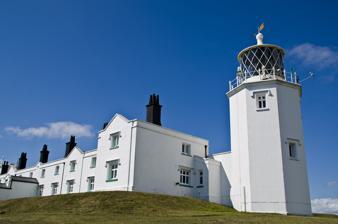
Building: Lizard Lighthouse
Country: Unknown
Year built: 1619
Lighthouse on the south coast of Cornwall, England Lighthouse Lizard Lighthouse Lizard Lighthouse Location Lizard Point, Cornwall , England OS grid SW7040511578 Coordinates 49°57′37″N 5°12′8″W / 49.96028°N 5.20222°W / 49.96028; -5.20222 Tower Constructed 1619 (first) Construction stone tower Automated 1998 Height 19 m (62 ft) Shape twin octagonal towers with balcony and lantern connected by keeper's quarter Markings white tower and lantern Operator Trinity House Heritage Grade II listed building Light First lit 1751 (current) Deactivated 1903 (West tower) Focal height 70 m (230 ft) Lens 2nd order Catadioptric four-panel rotating lens Intensity 800,000 candela Range 26 nmi (48 km) Characteristic Fl W 3s. Listed Building – Grade II Official name Lizard lighthouse Designated 9 October 1984 Reference no. 1328497 The Lizard Lighthouse is a lighthouse at Lizard Point, Cornwall , England, built to guide vessels passing through the English Channel .  It was often the welcoming beacon to persons returning to England, where on a clear night, the reflected light could be seen 100 mi (160 km) away. History A light was first exhibited here in 1619, built thanks to the efforts of Sir John Killigrew, but it was extinguished and the tower demolished in 1630 because of difficulties in raising funds for its operation and maintenance. The current lighthouse, consisting of two towers with cottages between them, was built in 1751 by the landowner Thomas Fonnereau ; each tower was topped by a coal-fired brazier. Trinity House took responsibility for the installation in 1771. In 1812 the coal burners on each tower were replaced with Argand lamps and reflectors . In each tower a fixed arrangement of nineteen lamps and reflectors was installed. In 1873 the original lamps and reflectors were still in use. That year, because of the number of wrecks still occurring around the Point, the decision was taken to upgrade the lights and provide a fog signal . Therefore, in 1874, the site was significantly changed by the building of an engine room to provide electric power, not only for the lights but also for a fog siren . The engine room was equipped with three 10 hp caloric engines by A & F Brown of New York, driving six Siemens dynamo-electric machines , which in turn powered an arc lamp in each tower; (caloric engines were used because there was no nearby source of fresh water for steam power ). At the same time a pair of medium-sized (third-order) fixed catadioptric optics were installed, one on each tower, designed by John Hopkinson of Chance Brothers . The siren was in use from January 1878; it sounded (one blast every five minutes) through a 15-foot (4.6 m) horizontal horn which was installed on the roof of the engine house and could be moved depending on the prevailing wind direction. The new electric lights were first lit on 29 March that same year. In 1885 the Siemens dynamos were replaced by a pair of more powerful de Méritens magneto -electric generators. In 1903 there were further changes when a large four-panel rotating optic, manufactured by Chance Brothers, was installed in the eastern tower and both the lantern and light on the western tower were removed (it was announced that this 'new revolving light of very great power' would be 'visible at a distance of between 40 and 50 miles'). In 1908 a new pair of sirens were installed (sounding out to sea through twin 'trumpets' on the roof of the engine house) and a trio of Hornsby oil engines replaced the caloric engines . Soon afterwards an underwater bell was set up two miles south of the Lizard, operated by an electric striker controlled from the lighthouse via a submarine cable . A carbon arc lamp continued to provide the light source until it was superseded in 1926 by an electric filament lamp , which enabled a reduction in the number of personnel at the lighthouse from five to three. The new lighting system, designed and installed by the General Electric Company , functioned automatically: a lamp changer was provided which would switch to a reserve electric or emergency acetylene lamp in the event of a bulb or power failure; and an automatic winding device was fitted to the clockwork mechanism that rotated the lenses. Transformers were introduced in the engine room to allow the 40-year-old magnetos to remain in use, along with the Hornsby engines. The engines and magneto generators continued in daily use until 1950, when the lighthouse was connected to mains electricity . In that year four Gardner diesel engines were installed, three to run compressors for the fog signal, the other linked to a pair of generators for use in the event of a mains power failure . In March 1954 the lighthouse keeper and assistants were able to put out a fire that was started in the exhaust pits of the engines providing the electric power. The clockwork drive, used to rotate the optic, was replaced with an electric motor in 1972. In 1998, Lizard Lighthouse was automated and demanned. The fog horn was decommissioned in 1998 and replaced with an automatic electronic fog signal; at the time it was the last compressed-air fog signal still in use in the United Kingdom. As of 2022 the rotating optic continues in use for the light. Lighthouse Heritage Centre Opened in 2009 with a grant from the Heritage Lottery Fund , the Lizard Lighthouse Heritage Centre is located in the lighthouse engine room, which still features some of the original engines.  Interactive exhibits and displays focus on the history of the lighthouse, the life of a lighthouse keeper, and the role of lighthouses in sea safety. Currently, the buildings around the site are being used as holiday cottages. Original machinery One of the lighthouse's old magneto-electric generators is now in the collection of Thinktank, Birmingham Science Museum . The other is still in situ in the engine house; it carries a plate marked: L'ÉLECTRICITÉ MÉDAILLE D'OR Exposition d'Électricité Paris 1881 No. 3 L A de MÉRITENS, 44 rue Boursault PARIS Bté. s.g.d.g. en France & à l'Étranger After the compressed-air foghorn was decommissioned its machinery was left in place and it was still occasionally sounded to mark special occasions. Prior to the opening of the Heritage Centre two of the four Gardner engines were removed (one with its attached compressor, the other with its attached generator); they were subsequently acquired by the Internal Fire Museum of Power in Wales. The other two compressor sets remain in place in the engine room. Gallery Lizard Lighthouse from sea Lizard Lighthouse from land Foghorns at the Lizard lighthouse The optic Generator See also Cornwall portal Engineering portal List of lighthouses in England References